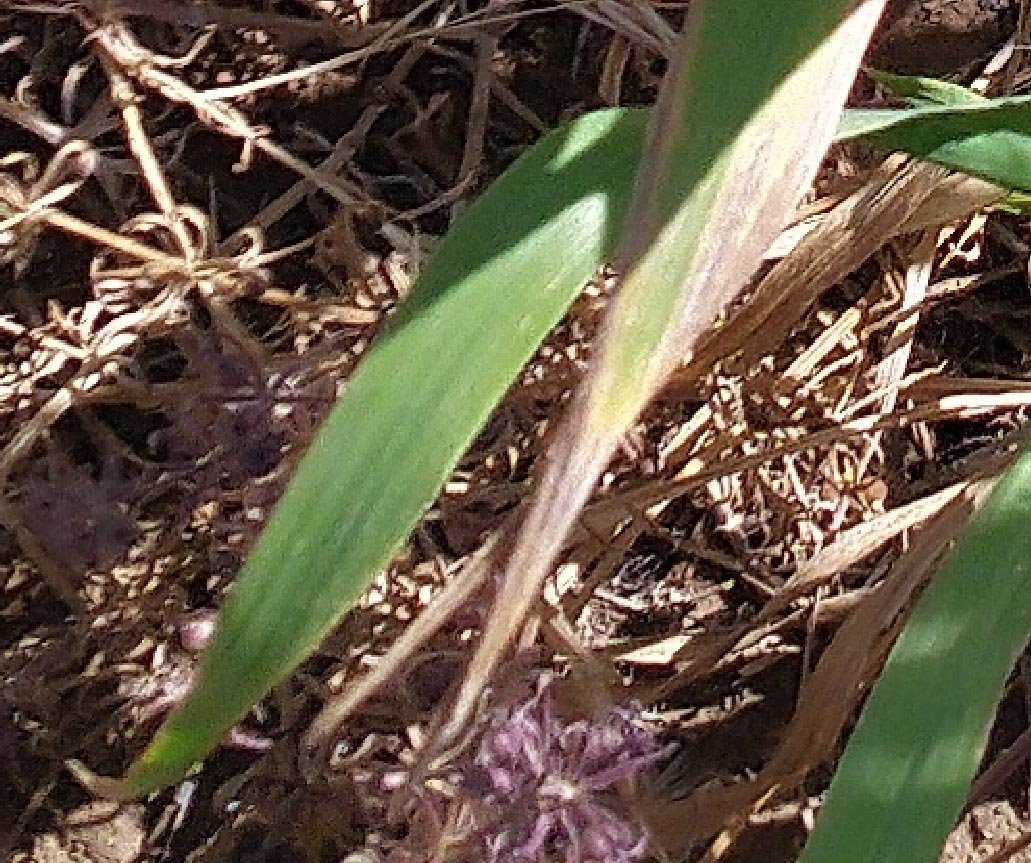
Label: Wheat___Healthy